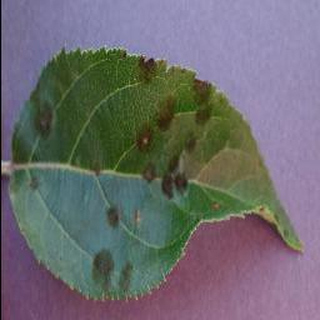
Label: apple_apple_scab